The Password Is Courage

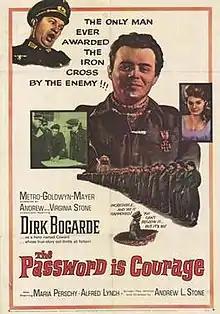
Theatrical release poster

The Password Is Courage is a 1962 British comedy-drama war film written, produced, and directed by Andrew L. Stone and starring Dirk Bogarde, Maria Perschy, and Alfred Lynch. It was based on the 1954 World War II biography of the same name of Sergeant-Major Charles Coward by Ronald Payne and John Williams Garrod (written under the joint pseudonym John Castle). It was distributed by Metro-Goldwyn-Mayer.